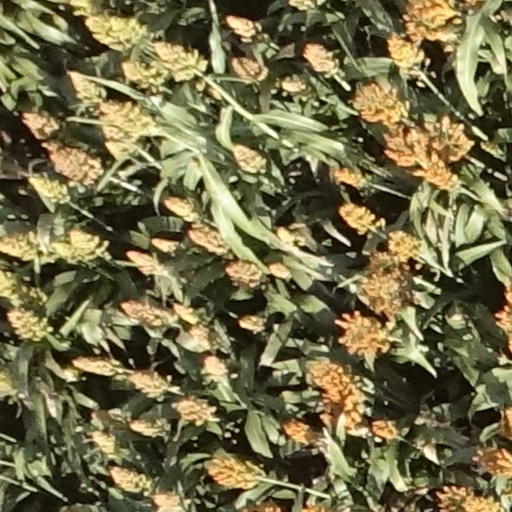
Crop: sorghum